Gwen Ffrangcon-Davies

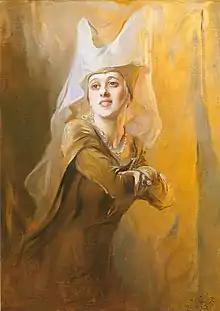
1933 portrait by Philip Alexius de László.

Ffrangcon-Davies retired from the stage in 1970, but continued to appear on radio and television; in one such appearance, broadcast on Christmas Day, 1990, a month before her 99th birthday, she featured in the BBC radio show, "With Great Pleasure", in which stars chose favourite readings, spoken by others, and by themselves. She chose "The Kingdom of God", by Francis Thompson, read by Alec McCowen; a passage from "The Merchant of Venice", read by herself, and Anna Massey and Alec McCowen; "These I Have Loved", by Rupert Brooke, read by Anna Massey; and, a part of the "Seven Pillars of Wisdom", by T. E. Lawrence, whom she once met, read by Alec McCowen; it was included in the 1992 compilation cassette "With Great Pleasure". In the 1980s, well into her nineties, she appeared on the "Wogan" chat show, in which she recited, word for word, the famous death scene of Juliet.